List of burial places of founders of religious traditions

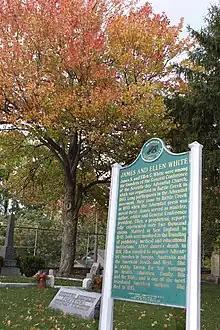
The grave of Ellen G. White and James White at Oak Hill Cemetery.

Mary Baker Eddy is buried at Mount Auburn Cemetery in Cambridge, Massachusetts, United States.